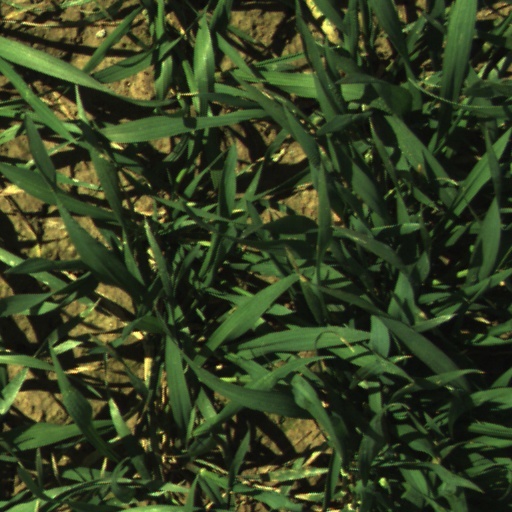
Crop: wheat